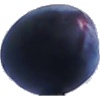
Label: Plum 3